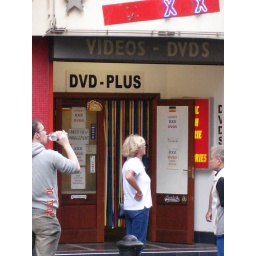
This XXX DvD store has a sign on its door written in sharpie saying &amp;quot;Poppers sold here!&amp;quot;